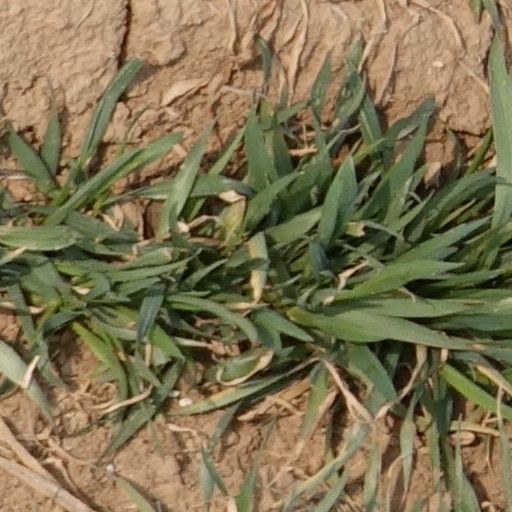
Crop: wheat